Joseph Walker House

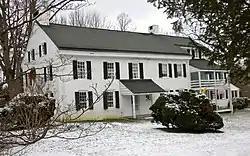
Joseph Walker House, January 2010

Joseph Walker House, also known as Wayne's Quarters, is a historic home located in Tredyffrin Township, Chester County, Pennsylvania. The house was built in four sections, with the oldest dated to about 1757. It is the three bay at the western end of the eleven bay house, and is a two-story, double pile stone structure. The additions took place about 1820, about 1870, and about 1920. It was renovated in 1950 and Colonial Revival details added. During the American Revolution the house served as headquarters for General Anthony Wayne in late-1777 and early-1778, during the encampment at Valley Forge.